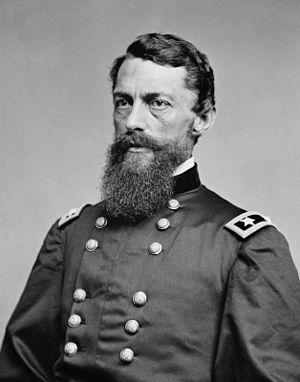
Le raid de Stoneman, qui s'est déroulé du 13 avril au 7 mai 1863 sur le théâtre oriental de la guerre de Sécession, est une opération de la cavalerie de l'Union qui précède la bataille de Chancellorsville. Cette expédition, visant à couper les lignes d'approvisionnement des Confédérés et à opérer une diversion sur leurs arrières en dévastant les alentours de Richmond, est loin d'être un succès. Les causes de ce demi-échec sont les pluies torrentielles et le manque de pugnacité du major-général George Stoneman, heureusement compensé par les qualités de son adjoint John Buford.
La bataille de Marion est un engagement militaire entre les unités de l’armée de l'Union et de l'armée confédérée pendant la guerre de Sécession près de la ville de Marion en Virginie qui se déroule entre le 17 et le 18 décembre 1864. La bataille fait partie des opérations du major général de l'Union George Stoneman dans le Sud-ouest de la Virginie visant à détruire les infrastructures industrielles confédérées près de Saltville et de Marion. Les régiments de cavalerie et d'infanterie de l'Union, environ 4 500 soldats au total, quittent le Knoxville le 10 décembre pour le Sud-Ouest de la Virginie.
George Stoneman, Jr. est un officier de carrière de l'armée des États-Unis qui a servi dans l'armée de l'Union en tant que général de cavalerie au cours de la guerre de Sécession. Il a été gouverneur de Californie entre 1883 et 1887.
Ceci est la liste des gouverneurs de Californie depuis qu'elle est devenue un État des États-Unis d'Amérique en 1850.